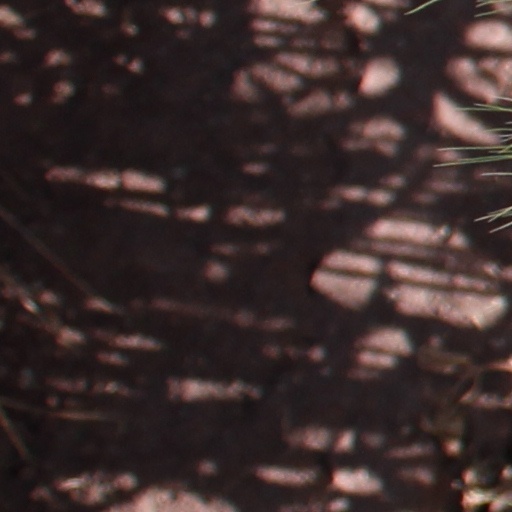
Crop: wheat